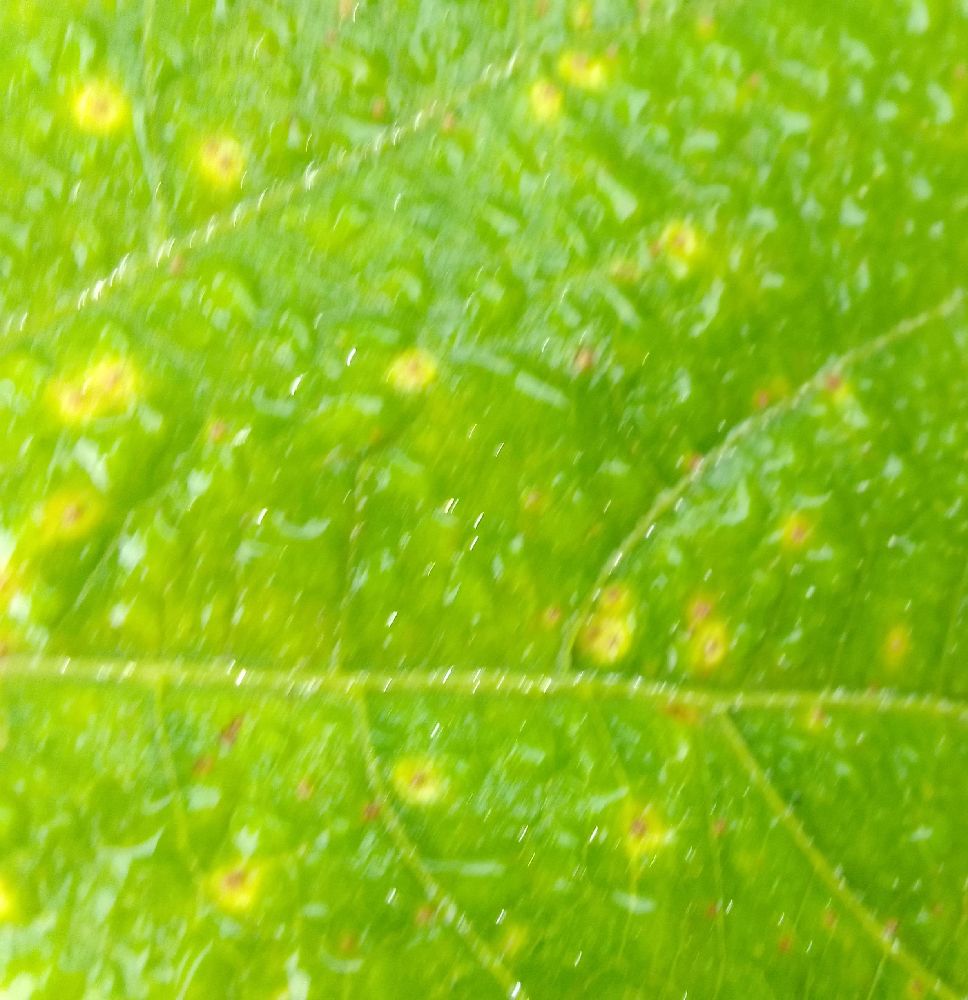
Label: rust